Champagne, Ardèche

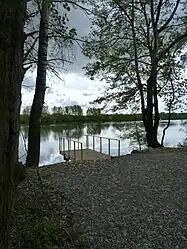
The Rhône

Champagne is a commune in the Ardèche department in southern France.